Antonio I, Prince of Monaco

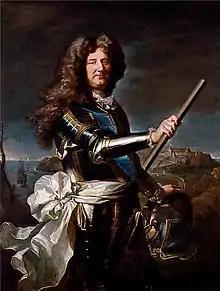
Portrait by Hyacinthe Rigaud, 1706

Antonio I (25 January 1661 – 20 February 1731) was the sovereign Prince of Monaco from 1701 to 1731.